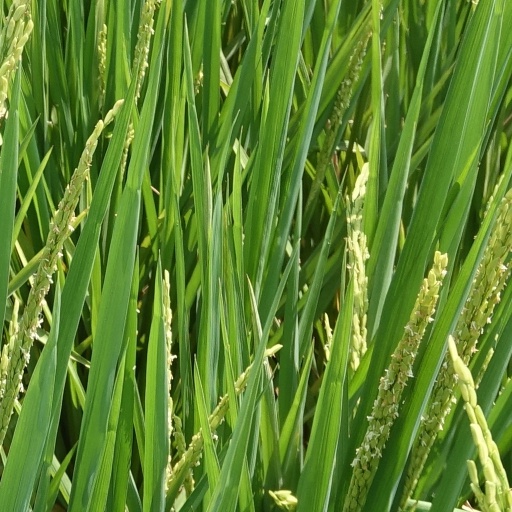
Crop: rice